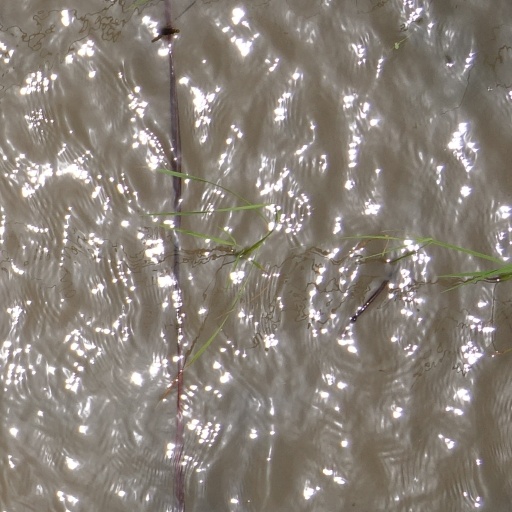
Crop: rice